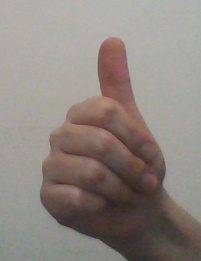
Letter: aleff